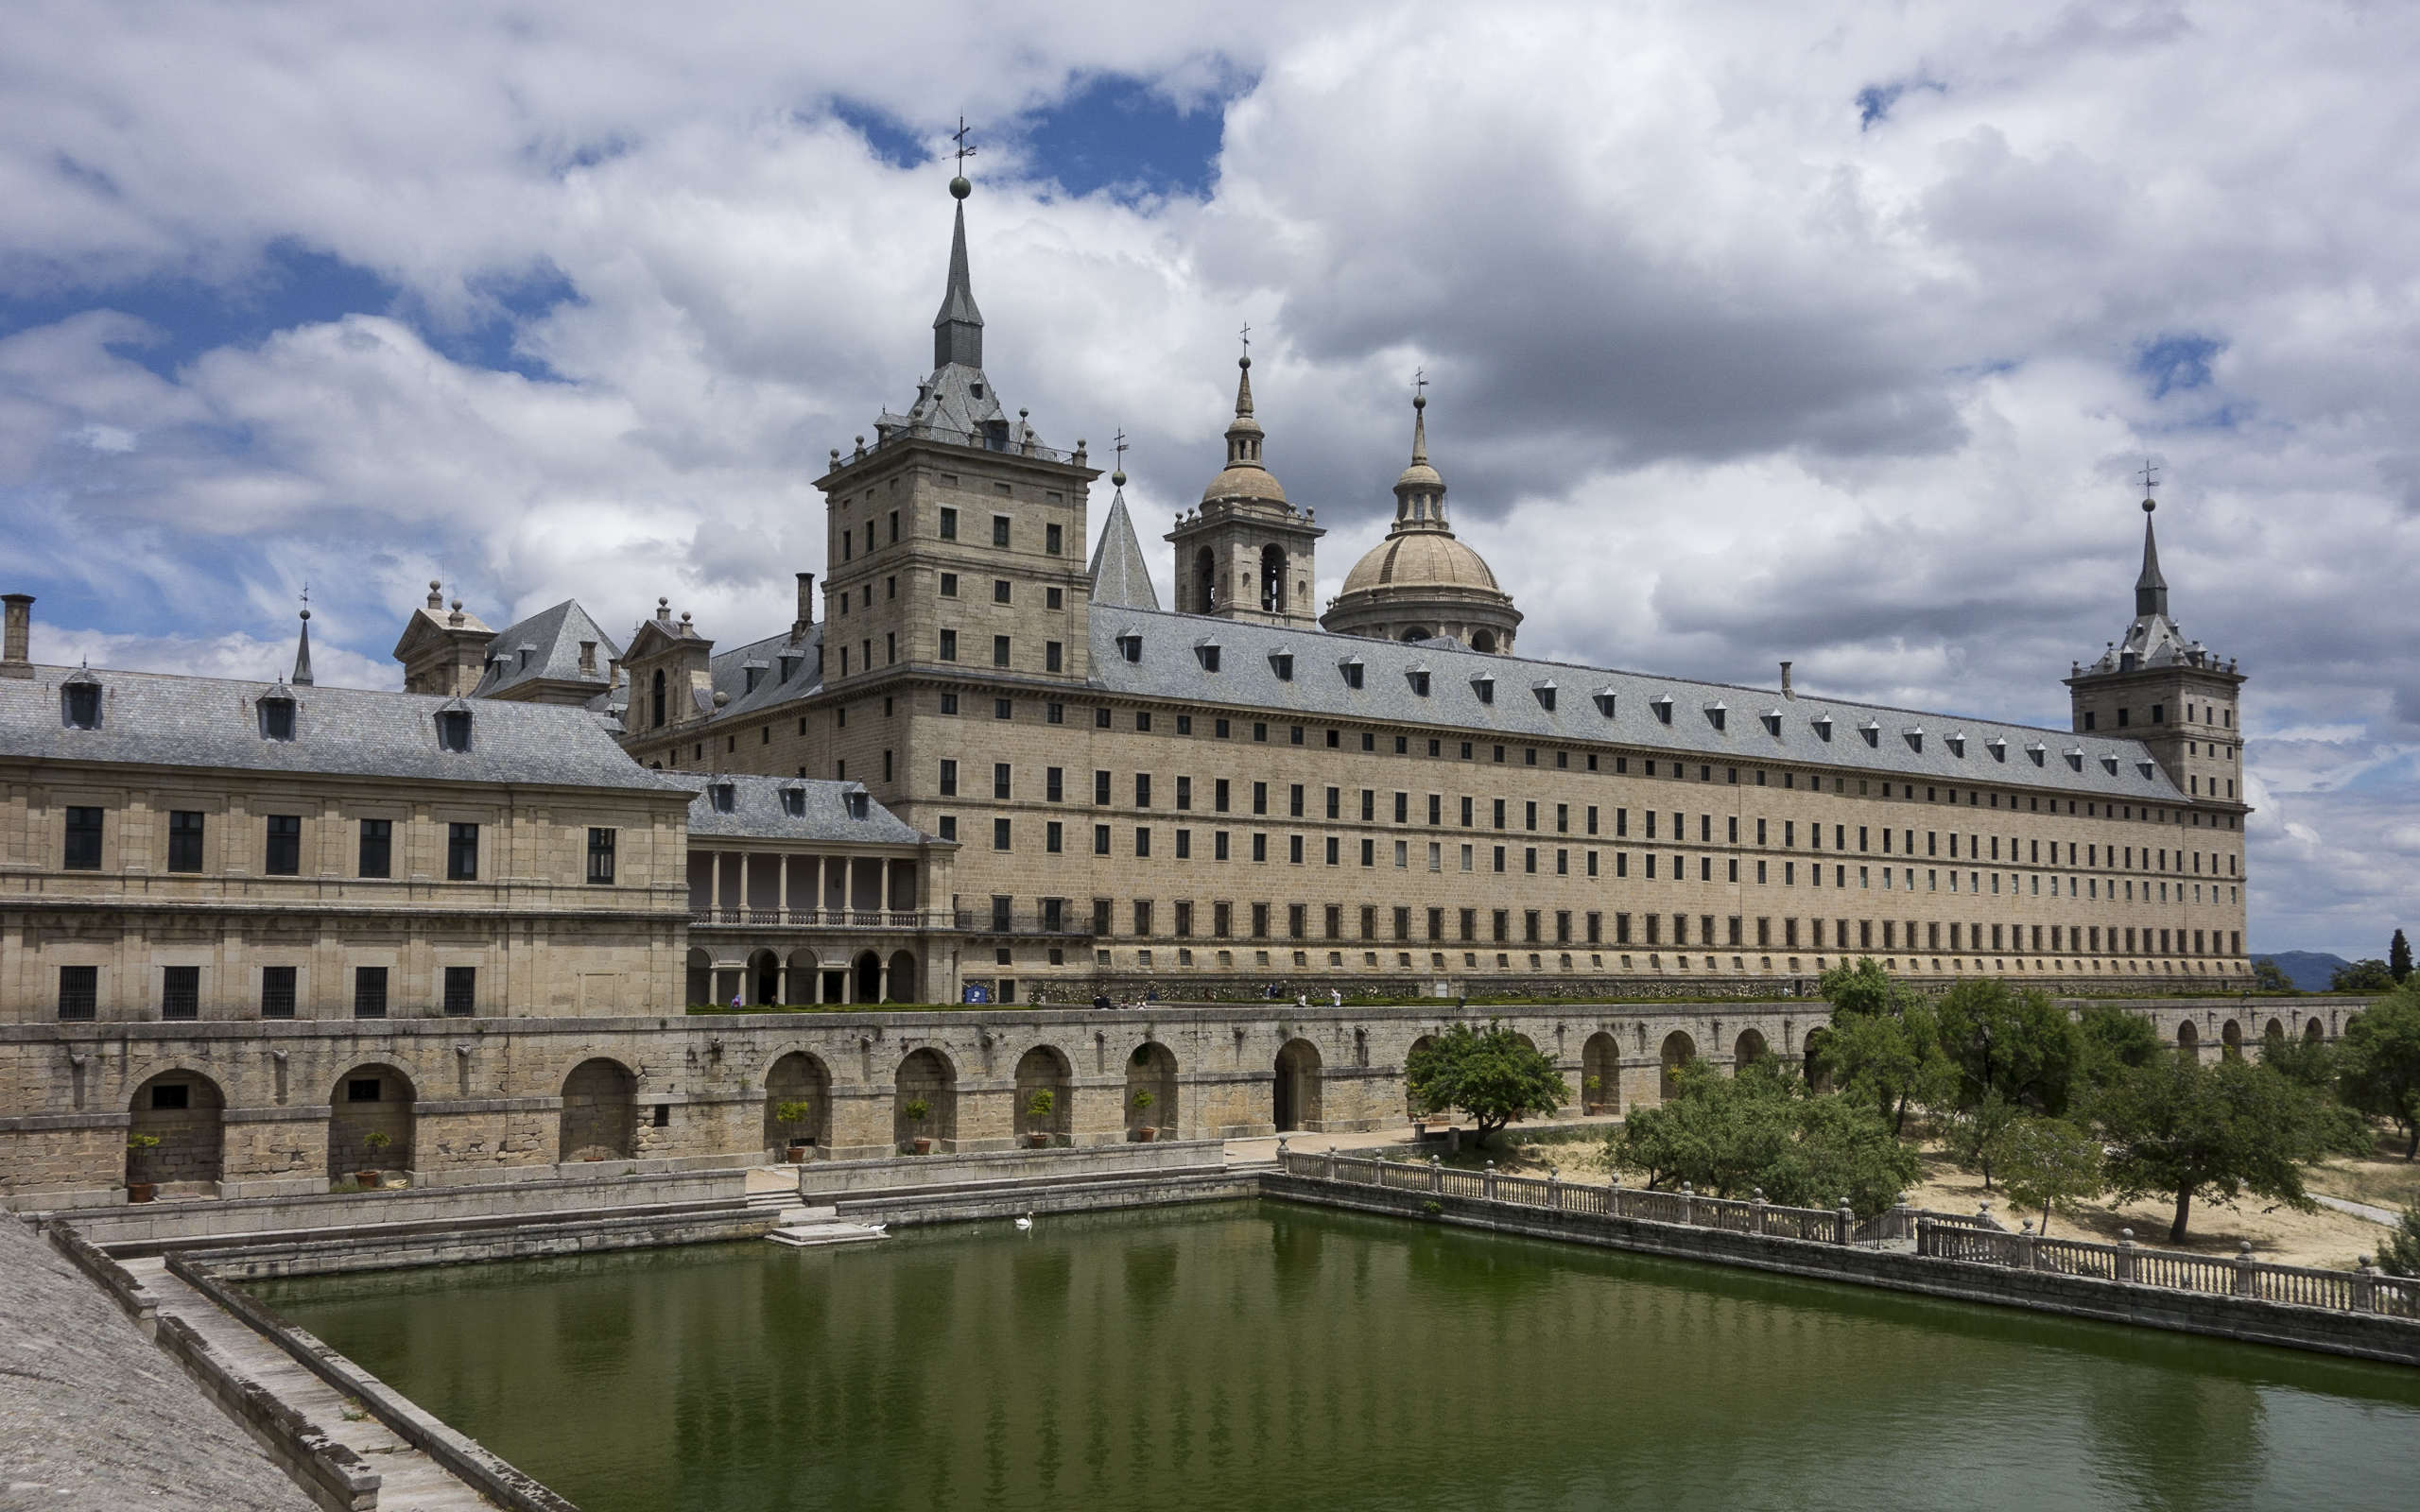
building, chateau, palace, river, cityscape, plaza, castle, landmark, tourism, waterway, espagne, town square, estate, escurial, tours, stately home, historic site